Farès Bahlouli

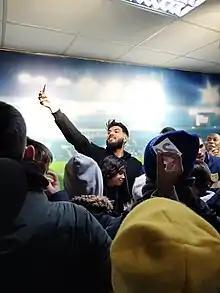
Bahlouli with Metalist Kharkiv fans

Farès Bahlouli (born 8 April 1995) is a French professional footballer who plays as an attacking midfielder or winger for Ukrainian Premier League club Dnipro-1. He is a former France youth international.